Coat of arms of Szczecin

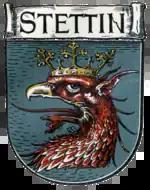
1898 depiction of the coat of arms of Szczecin by Otto Hupp.

The griffin, a mythical creature present in the coat of arms, had appeared for the first time in city's seals during the 8th century. The current design originated around 1360 while the period of the formation of escutcheon colour remains unknown. After 1660, Charles IX, king of Sweden, had added two lions holding it from both sides. It's unknown when the city went back to the previous design.